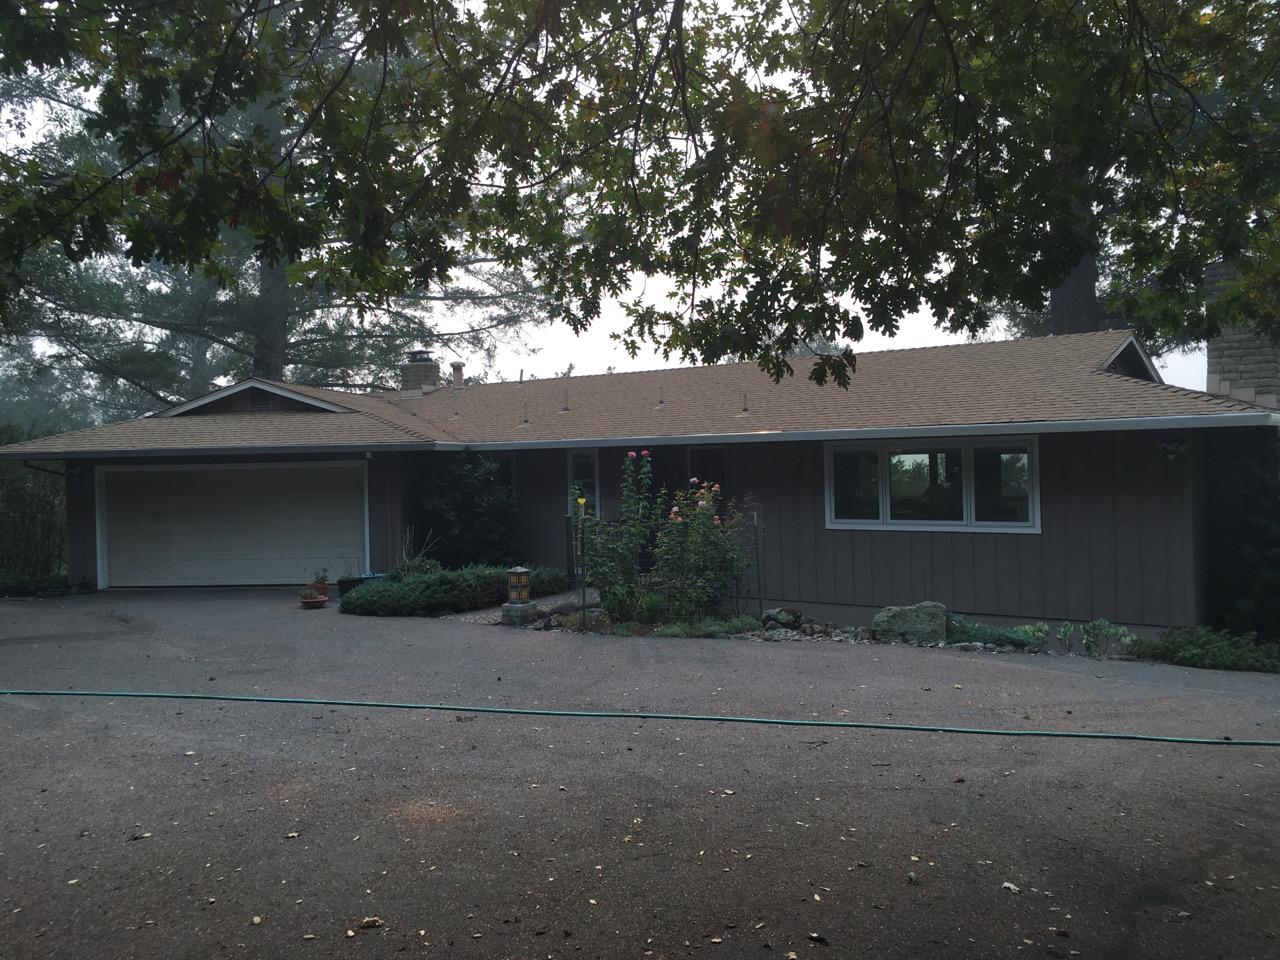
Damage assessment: no_damage